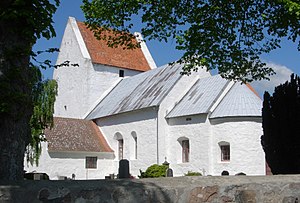
Ibsker Sogn
Ibsker Sogn er et sogn i Bornholms Provsti. Sognet ligger i Bornholms Regionskommune. Før 1. januar 2003 lå det i Nexø Kommune, og indtil Kommunalreformen i 1970 lå det i Øster Herred. I Ibsker Sogn ligger Sankt Ibs Kirke. Det østligste landområde på Bornholm ligger ude ved kysten sydøst for Nørremark.